Ghraoui Chocolate

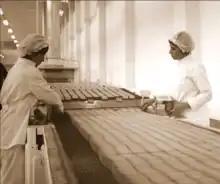
Workers at Ghraoui Chocolate in 1966

Not only is the factory machinery painted orange, but the brand's packaging, including its bags and its delivery vans.